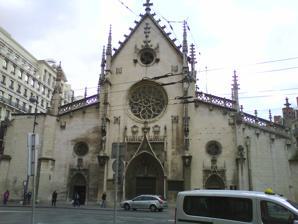
Building: Église Saint-Bonaventure
Country: France
Year built: 1327
Église Saint-Bonaventure Facade of the church Religion Affiliation Roman Catholic District 2nd arrondissement of Lyon Location Location Lyon , France Geographic coordinates 45°45′47″N 4°50′13″E / 45.763144°N 4.836905°E / 45.763144; 4.836905 Architecture Type Church Completed late 1327 The Église Saint-Bonaventure ( French pronunciation: [eɡliz sɛ̃ bɔnavɑ̃tyʁ] ) is one of the churches of the quarter Presqu'île , located on the Place des Cordeliers, in the 2nd arrondissement of Lyon . This is the only medieval building not demolished after the creation of the rue Impériale (now rue de la République ), under the Second Empire by the prefect Claude-Marius Vaïsse . History The church's history, now known under the name of St. Bonaventure, is intimately related to the convent of the Cordeliers, for which it was constructed. To meet the needs of the community of Franciscan friars, named Cordeliers, installed at this place since the seneschal Grolée bequeathed them a space for the installation of their convent, the construction of a bigger church was decided by Jacques de Grolée, grandson of the seneschal, to overcome the narrowness of the first convent church, which was apparent when the crowd was gathered at ceremonies for the Cardinal Bonaventure's death, on the night of 14 and 15 July 1274, at the age of 57. The new church was oriented towards the south, which is rare at the time. The church was built in just two years between 1325 and 1327. It housed the remains of Jacques de Grolée, died on 4 May 1327, which is under the high altar, before being moved somewhere near the epistle in 1599. The church was consecrated on 18 September 1328 by the archbishop of Lyon, Pierre IV of Savoy, under the name of St. Francis of Assisi . Unlike the Église Saint-Nizier (Lyon) , the church of Cordeliers became the seat of the brotherhoods. The church was expanded from 1471 to 1484 and was then named Saint-Bonaventure. The choir was restored in 1607. It served as a granary after the French Revolution before being used to worship in 1806, getting its current facade under Cardinal Joseph Fesch's leadership. It was returned to the Church in 1803 and renovated in 1838 by Claude-Anthelme Benedict , French architect. Around 1890, the church was cleared of the curia and buildings beside it, which allowed the expansion of the rue Grolée on its western flank. It was granted the honorary title of minor basilica by Pope Francis in response to a request from Cardinal Barbarin. Restoration The Church underwent a comprehensive restoration from December 2021 to April 2023. The project, costing 750,000 euros, was a joint effort with 530,000 euros funded by the City of Lyon , 120,000 euros by the diocese, and 100,000 euros by the State through the regional cultural department. The restoration, handled by architect Renzo Wieder, focused on the main facade, stained glass windows, sculpted decor, and involved replacing metal clips and reconstructing sculptures as needed. This project adds to previous restoration work done in 2005 and 2017-2018, enhancing the church's historical and cultural significance. The houses on the eastern side of the church, before being demolished in 1890 The quarter Grolée viewed from north, near 1890 Chapels In the monograph devoted to the whole convent of Cordeliers, the abbot Pavy did the same description as that of Fodéré. At the west (to the right), from the choir to the entrance : Chapel n° 1 : chapel Notre-Dame, built by Jean Ogii (or Ogier), probably the same who was a member of the consulate. John Ogier and his family were buried in this chapel. Chapel n° 2 : chapel of St. Fortuné (or saint Fortunat), by merchants of Troyes in Champagne in 1345 Chapel n° 3 : chapel St. Joseph, built by the brotherhood of the suits of clothes. It was dedicated to St. Jacques and St. Philip . Heraldry of the brotherhood can be seen on the arch of the arcade : scissors surmounted by a shell. Chapelle n° 4 : chapel dedicated to St. Luc and St. Clair , by the painters and glaziers' brotherhoods. It is now the chapel of Sacred Heart whose altar was added by order of the Bishop of Neuville. Chapel n° 5 : dedicated to St. Jean-Baptiste Chapel n° 6 : chapel St. Anthony of Padua , built in 1388 Chapel n° 7 : ? Chapel n° 8 : ? Chapel n° 9 : ? At the east (to the left), from the choir to the entrance : Chapelle n° 1 : first dedicated to Saint Francis of Assisi, then St. Bonaventure, it was dedicated to King St. Louis by the royal sergeants brotherhood. Chapel n° 2 : chapel of the Assumption, dedicated to Notre-Dame. In 1662, it became Notre-Dame de la délivrance. Chapel n° 3 : chapel St. Nicolas, built by the boatmen. In early 16th century, the troops led by François de Beaumont, baron des Adrets crossed the church during their looting and destroyed a part of the chapel. It was rebuilt in 1572. Chapel n° 4 : chapel Notre-Dame de Grâce Chapel n° 5 : chapel St. Bernardin, then St. Claude Chapel n° 6 : ? Chapel n° 7 : ? Chapel n° 8 : ? Chapel n° 9 : ? Organs This section needs expansion . You can help by adding to it . ( May 2009 ) Scoutism The church is an important part of the Scoutisme Français since it gathers together all Catholic movements of Scouting in Lyon. Every month, the church houses the inter-scout for its evening gathering and adoration prayer, organized by Eamus. The Friday before Palm Sunday , the evening gathering is hosted by the inter-scout choir of Lyon which also gives its annual concert on 8 December. Photos Commemorative plaque on the facade of the church Stained glass : Saint Remigius baptizing Clovis I on 25 December 496 References